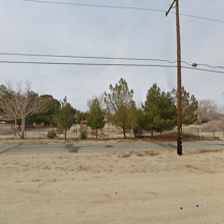
Label: streetView